Describe the emotion expressed in this image:  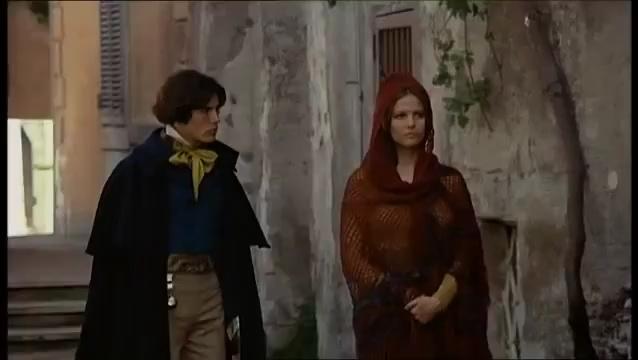
This person displays Pain, valence and arousal with high intensity.